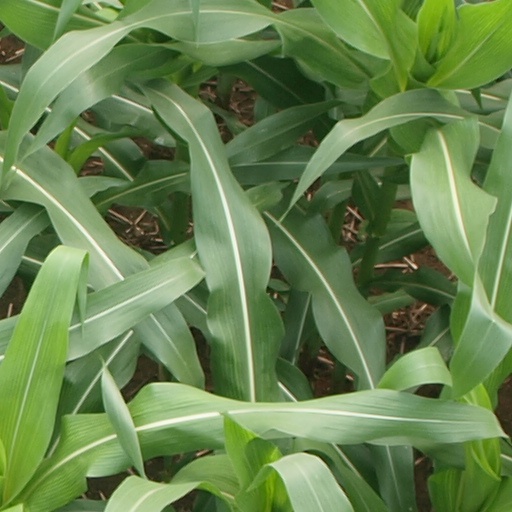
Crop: maize; corn